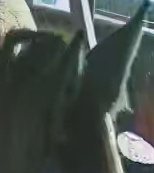
Face region: ears (position_of_ears)
Pain indicator: not_present